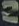
Number: 2